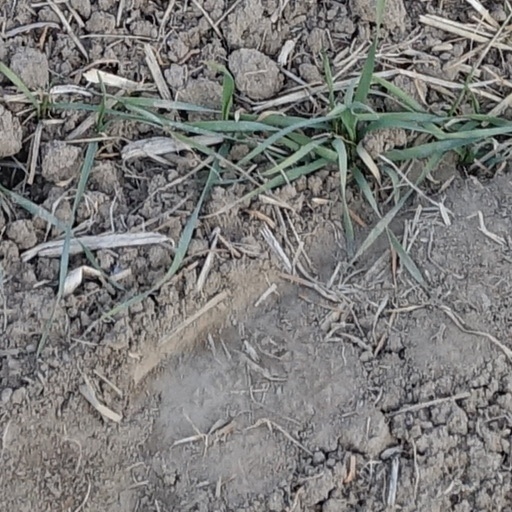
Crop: wheat